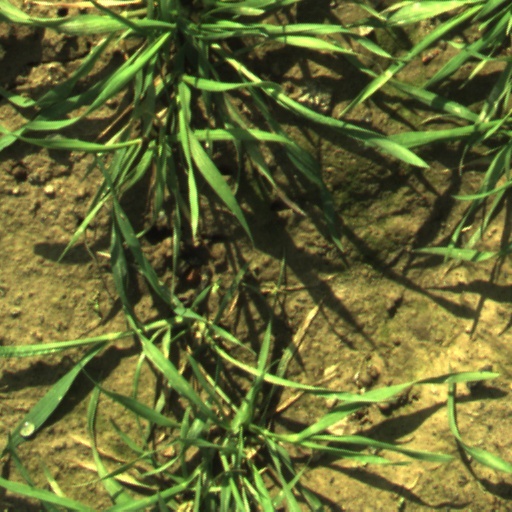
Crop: wheat